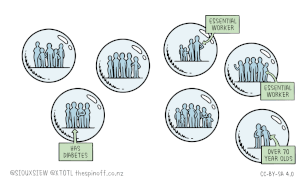
Cet article concerne les événements thématiques qui se produisent durant l'année 2020 en Océanie.